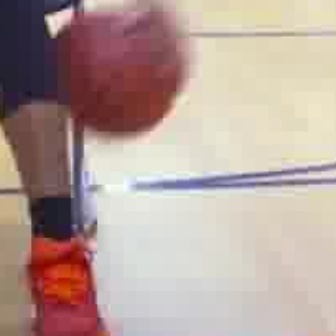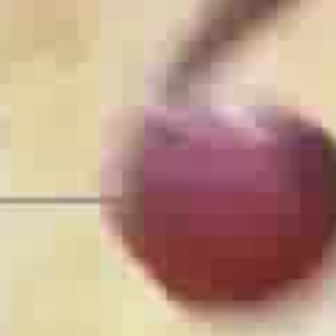
  Please identify the target specified by the bounding box [43,0,176,134] in the first image and locate it in the second image. Return the coordinates in [x_min,y_min,x_max,y_max] format.
Answer: [111,87,336,312]